Valentina Matviyenko

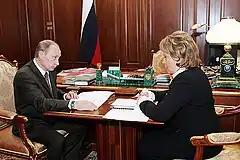
Vladimir Putin and Valentina Matviyenko in 2008.

On 24 June 2003, after Saint Petersburg governor Vladimir Yakovlev resigned ahead of schedule, Matviyenko announced that she was ready to run for governor. Her nomination was supported by the United Russia political party and President Vladimir Putin. Putin publicly supported her candidacy on 2 September in a meeting that was broadcast by two state-owned TV stations. Previously, at the end of June, the new management of local channel St. Petersburg Television shut down a range of analytical programmes on local politics, which was thought to be one of the factors in elections outcome.